Prabhu Deva filmography

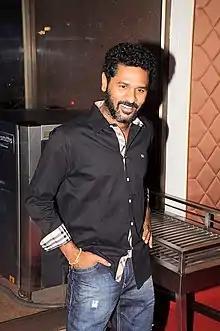
Prabhu Deva at the success party of his film "Rowdy Rathore" in 2012

Prabhu Deva is an Indian dance choreographer, film director, producer and actor, who has worked in Tamil, Telugu, Hindi, Malayalam and Kannada films. In a career spanning 30 years, he has performed and designed a wide range of dancing styles and has predominantly acted in Tamil films. He made his debut as a boy playing a flute in the song "Panivizhum Iravu", from the Tamil film "Mouna Ragam" (1986). After several appearances as a dancer, he made his debut as a lead actor in Pavithran's "Indhu." He made his career breakthrough in his second film "Kaadhalan" (1994) directed by S. Shankar. Prabhu Deva acted as a college student who loves the daughter of state governor, who has ties with a terrorist. The film was a commercial success and critics lauded Prabhu Deva's choreography and his dance sequences in the songs "Mukkabla" and "Urvasi Urvasi", became very popular.